Fryderyk Skarbek

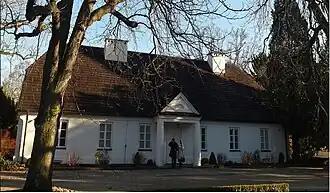
Fryderyk Chopin's birthplace: outbuilding of nonexistent Skarbek Palace at Żelazowa Wola

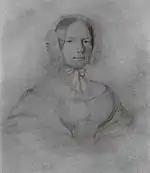
Anna Emilia Wiesiołowska, "née" Skarbek (1793-1873), sister of Fryderyk Skarbek and godmother of Fryderyk Chopin, by Maria Wodzińska

Fryderyk Florian Skarbek (15 February 1792 – 25 September 1866), a member of the Polish nobility, was an economist, novelist, historian, social activist, administrator, politician, and penologist who designed the Pawiak Prison of World War II ill fame.